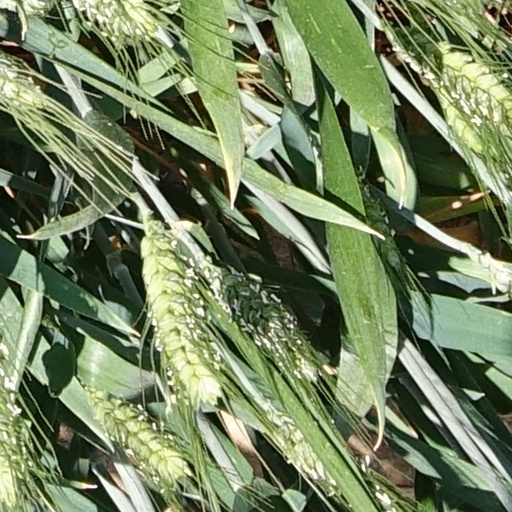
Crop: wheat